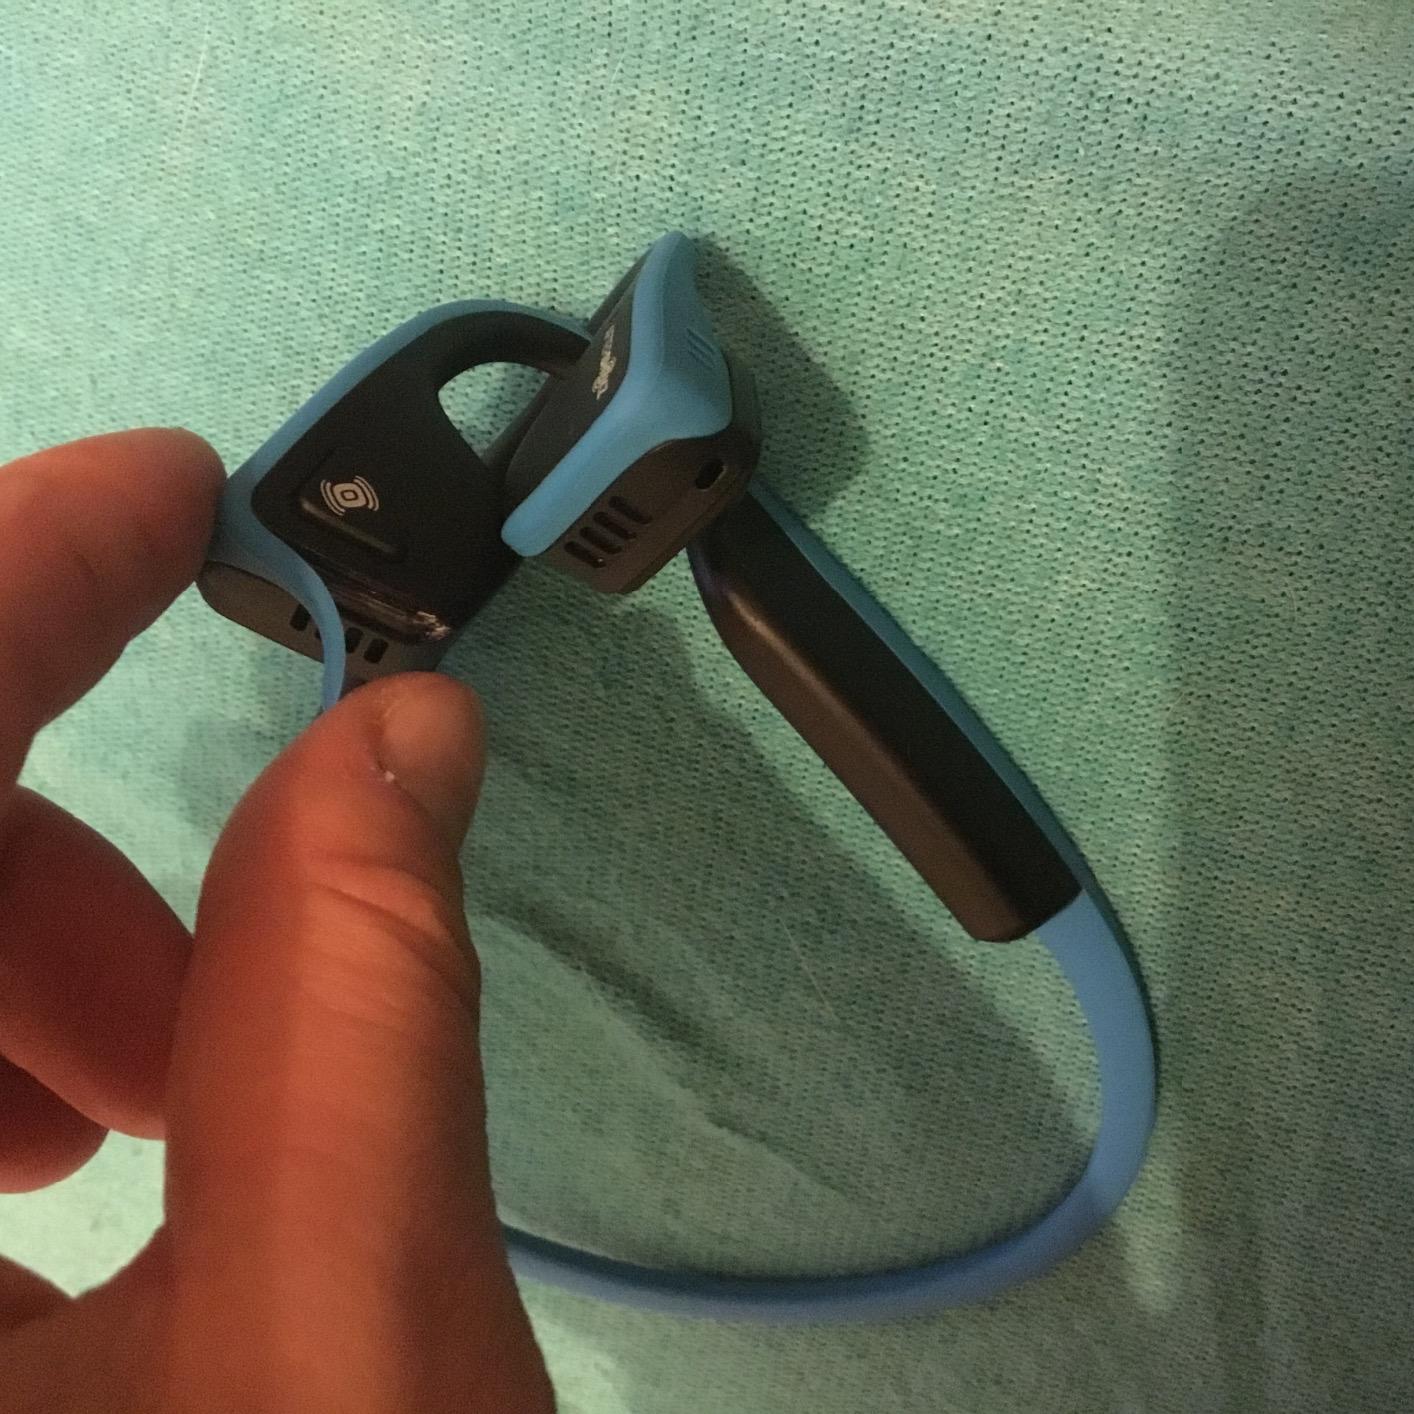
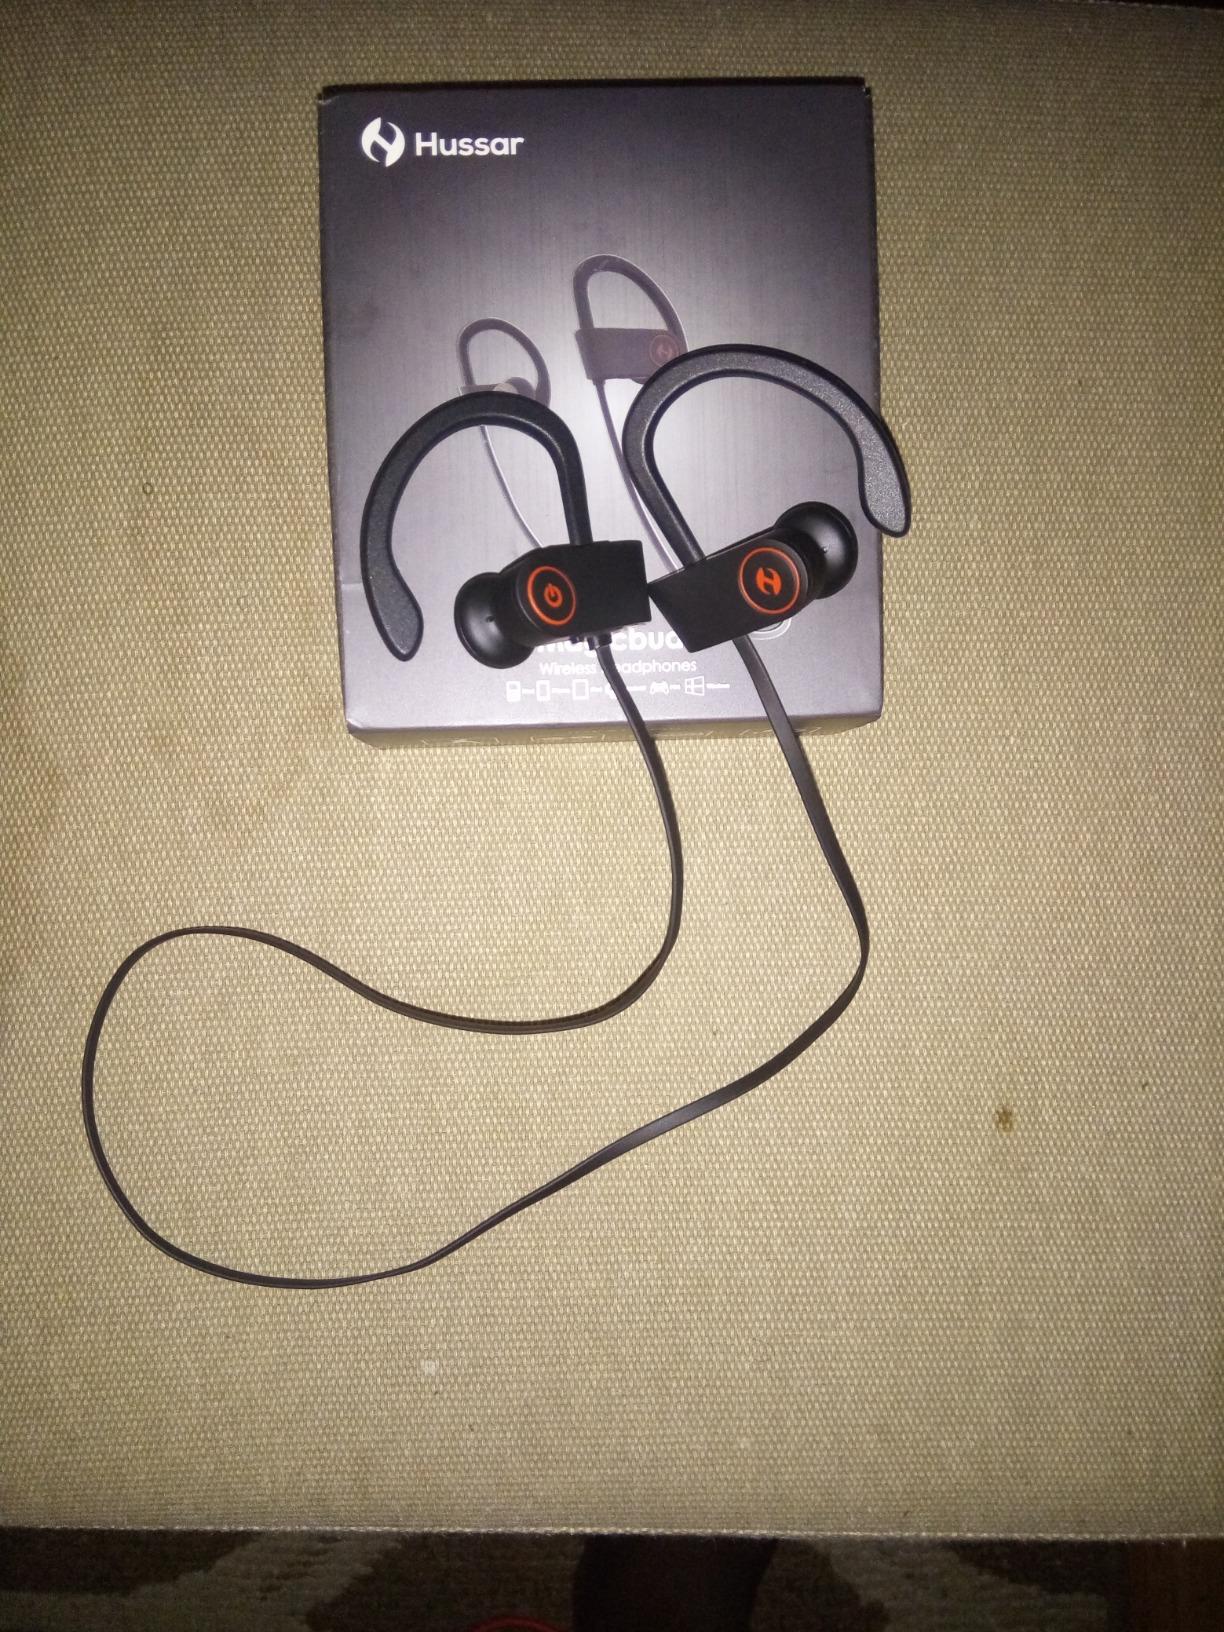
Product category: headphones
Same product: no